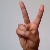
The image shows a hand gesture representing the letter 'V' in Indian Sign Language.